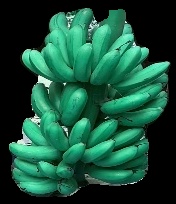
Variety: rasbale
Grade: grade1